Artemis

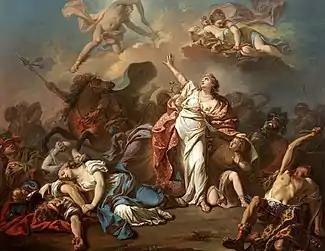
A 1772 painting by Jacques-Louis David depicting Niobe attempting to shield her children from Artemis and Apollo. Dallas Museum of Art, Dallas.

The invention of archery itself is credited to Artemis and Apollo. When the giant Tityos tried to rape Leto, she called out to her children, who were still young, for help. The twins were quick to respond by raining down their arrows on Tityos, killing him. For his actions against Leto, Tityos was banished to Tartarus, where he was pegged to the rock floor and stretched on an area of , while a pair of vultures feasted daily on his liver or his heart.